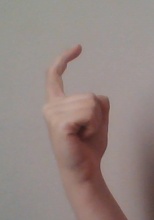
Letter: ra